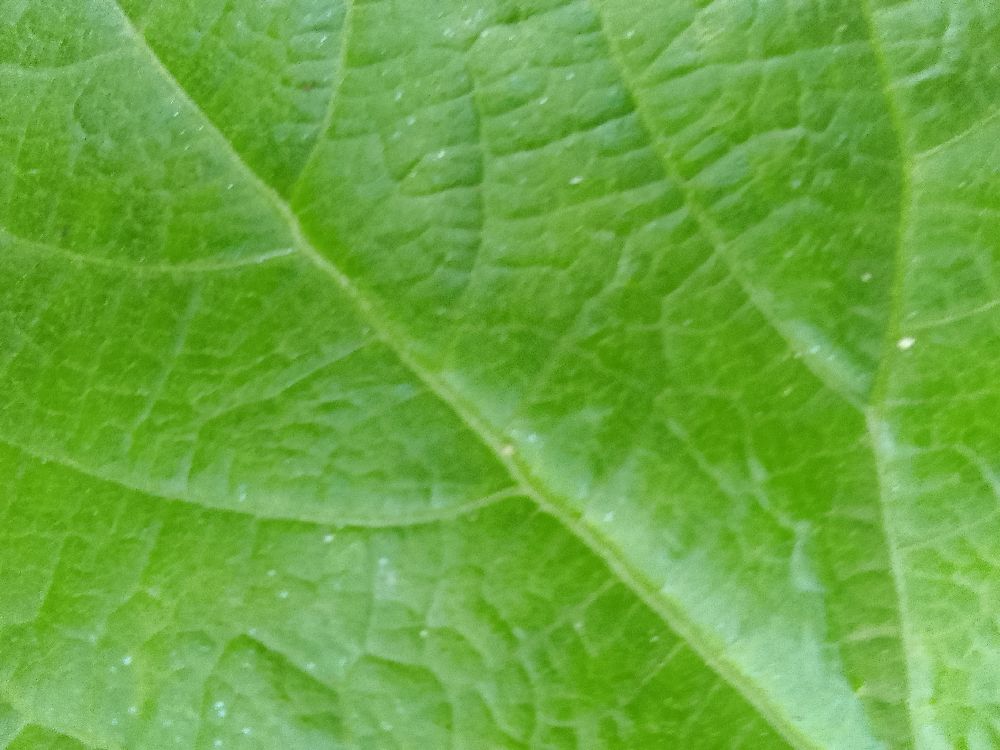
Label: healthy